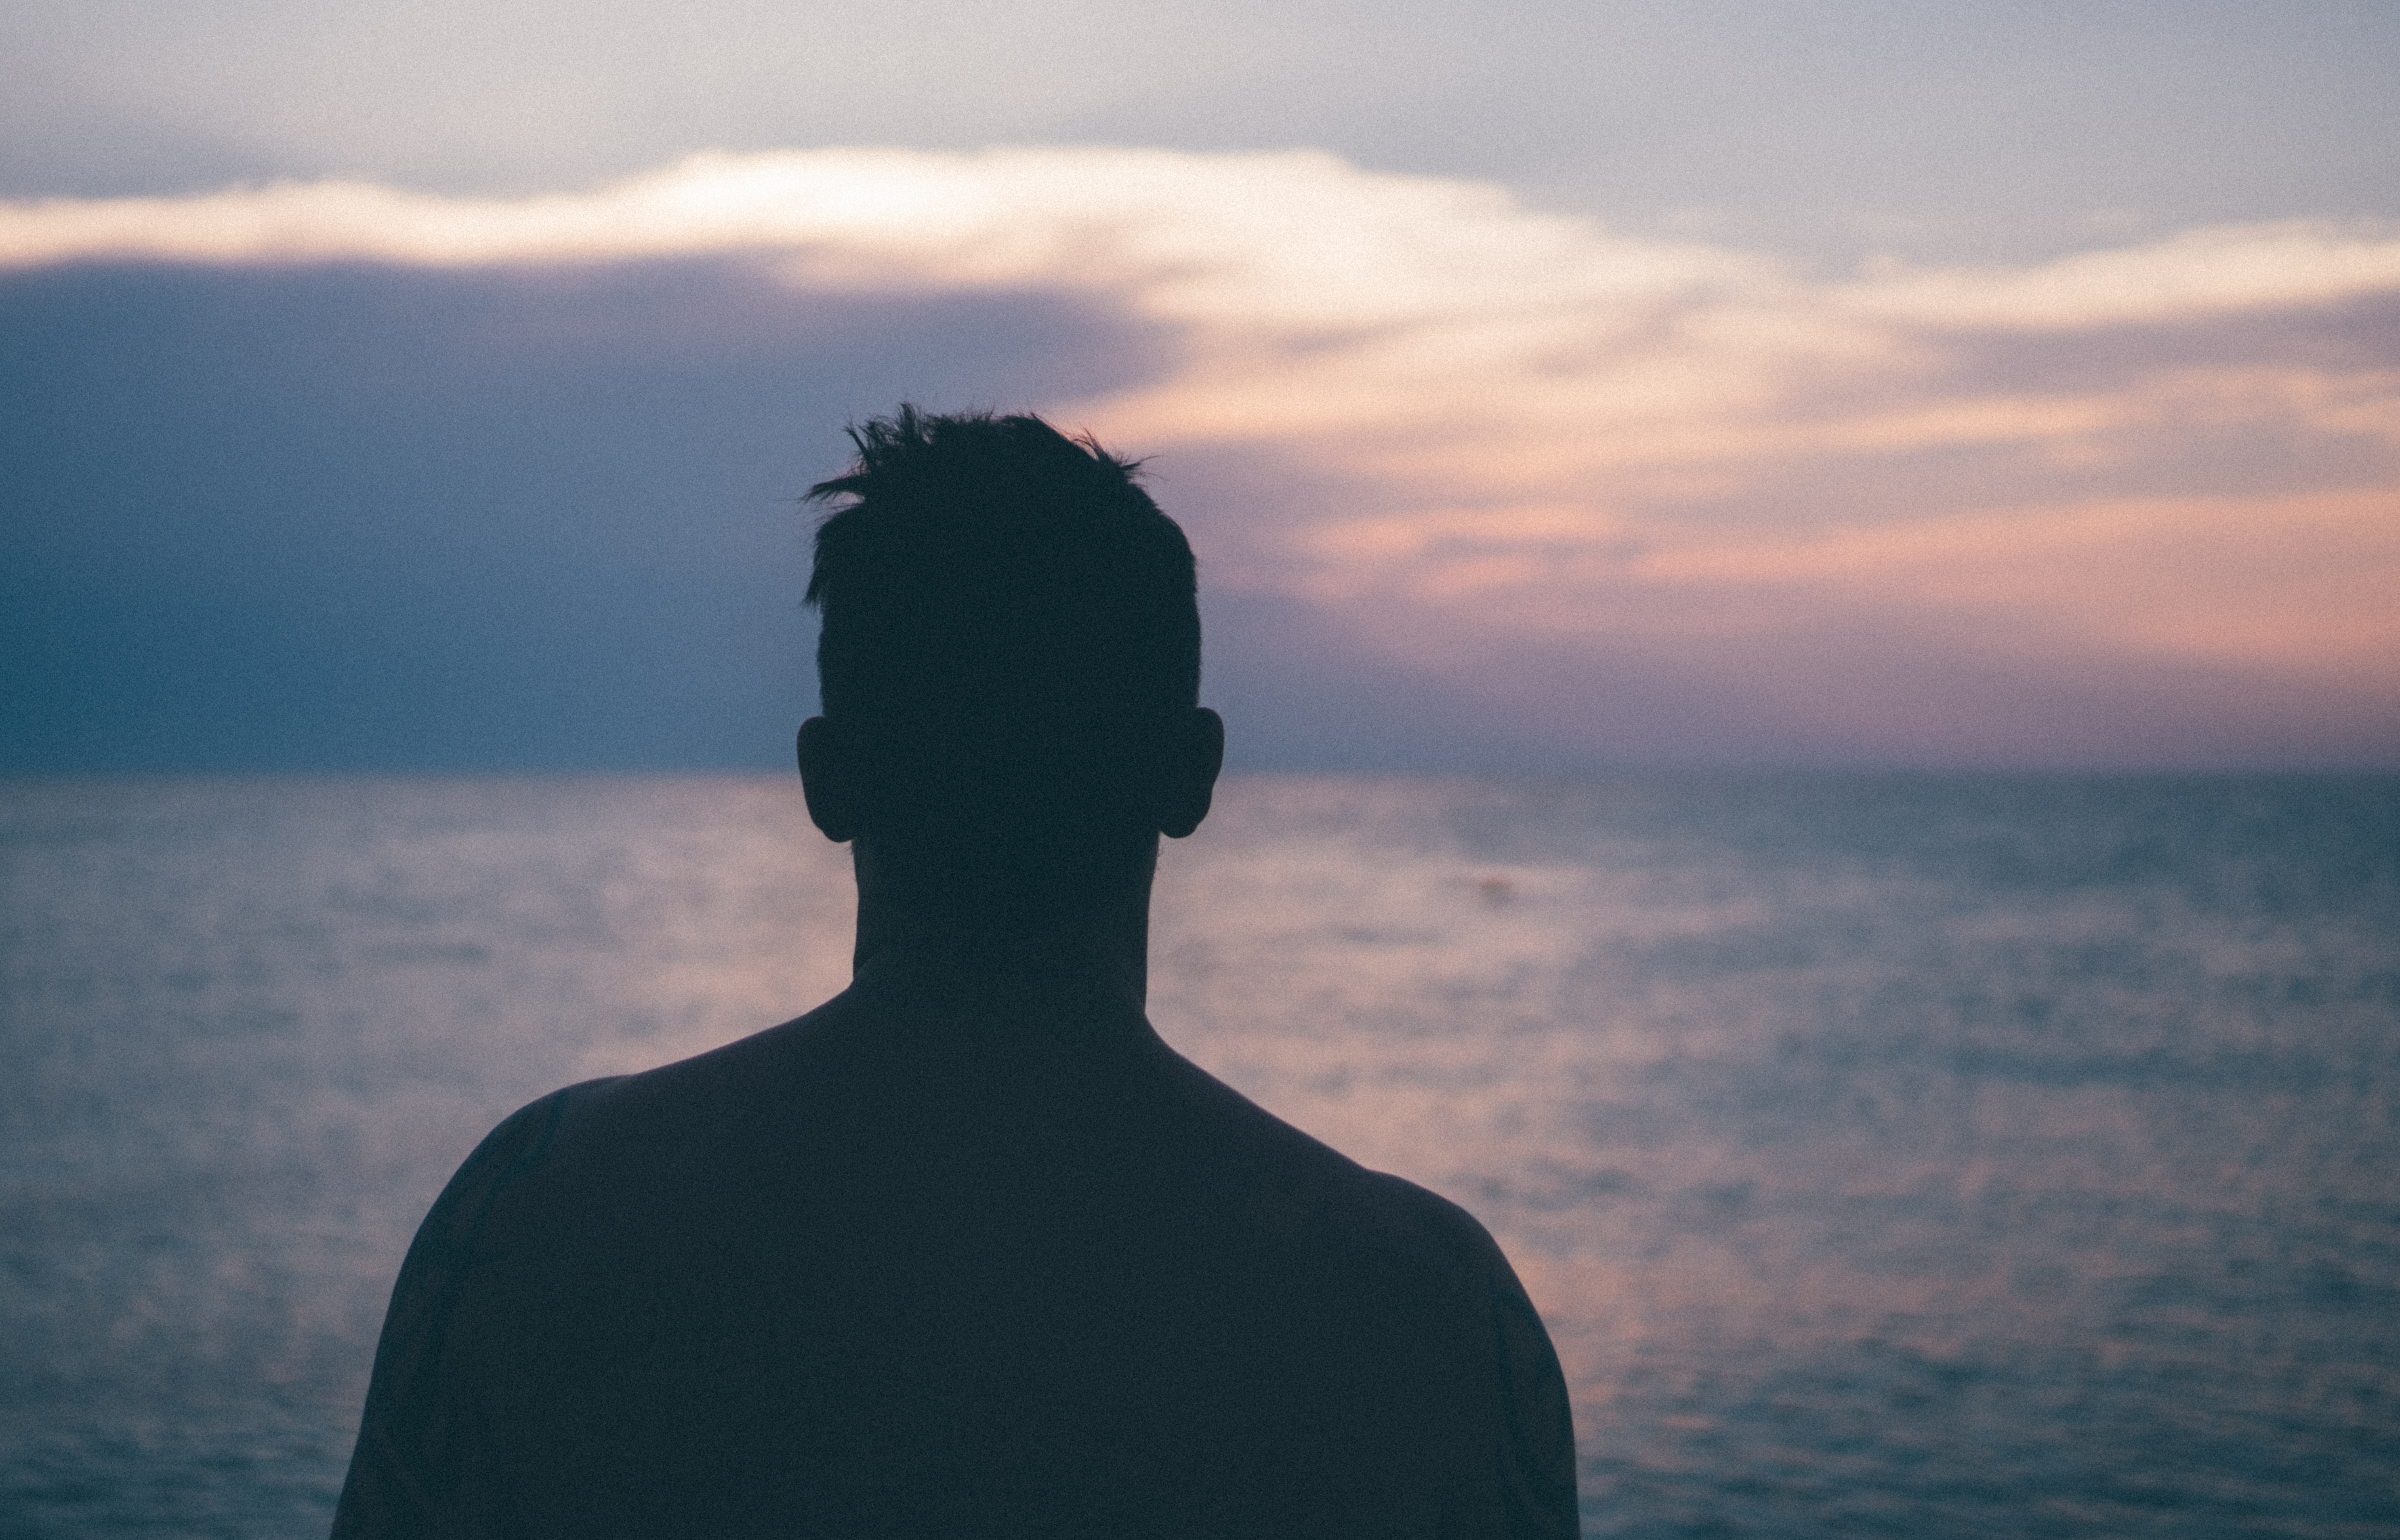
sea, water, ocean, horizon, silhouette, cloud, sky, sunrise, sunset, vacation, evening, calm